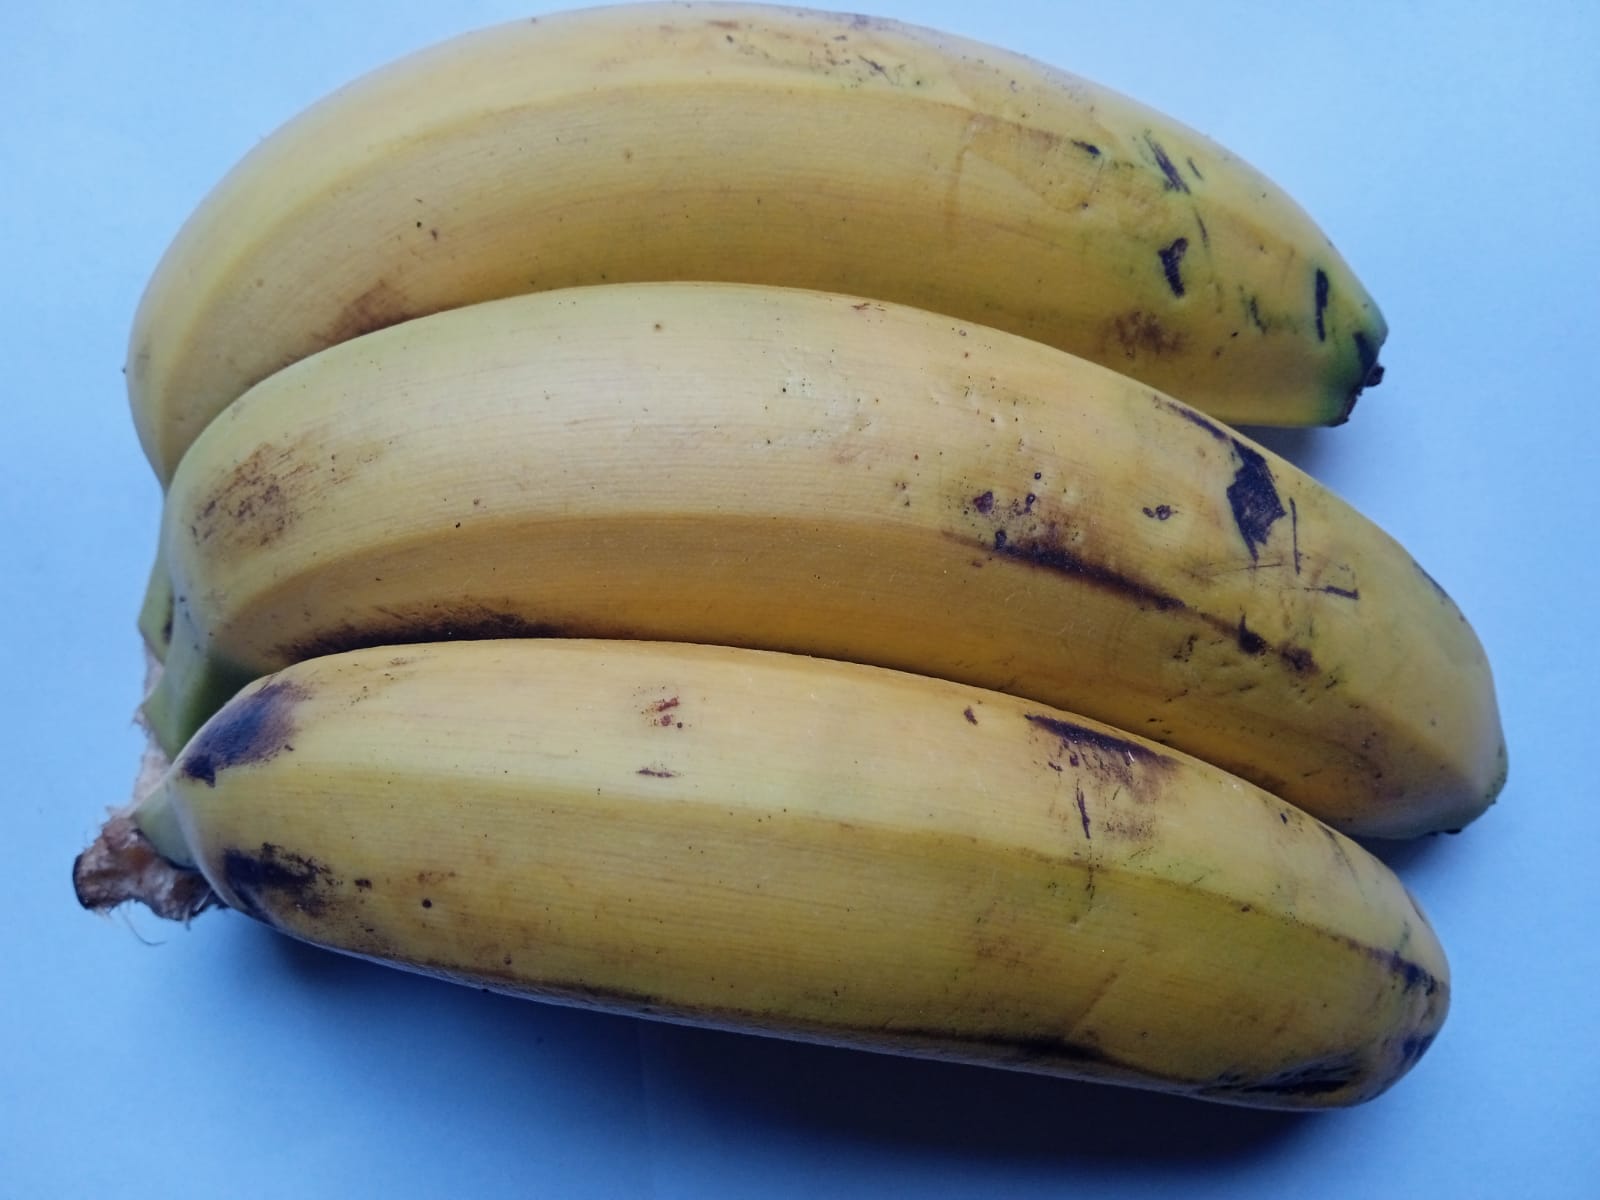
Fruit: banana
Condition: fresh